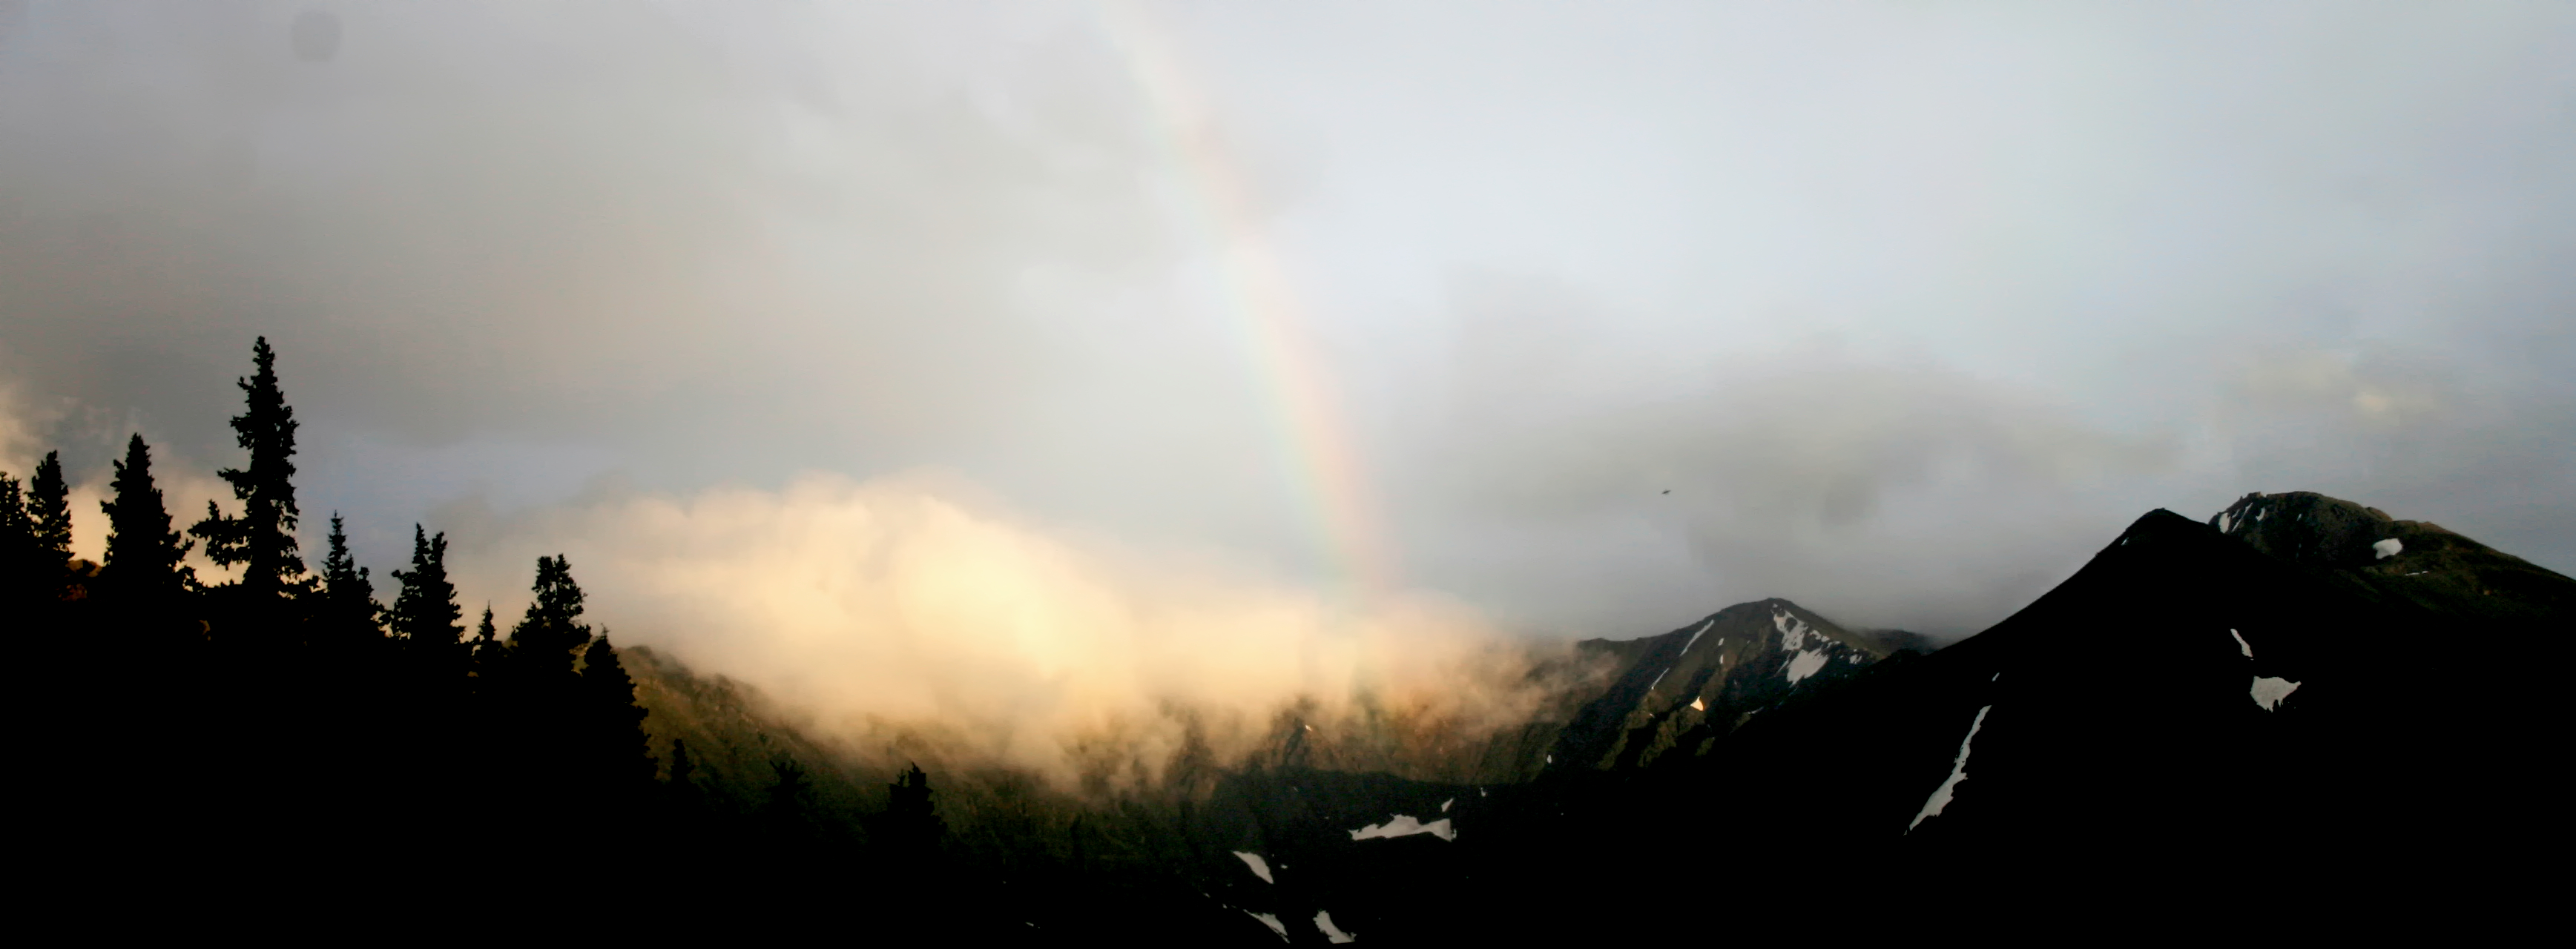
silhouette, mountain, snow, cloud, sun, mist, sunlight, atmosphere, peak, rainbow, colorado, cool, mountains, atmospheric phenomenon, atmosphere of earth, geological phenomenon